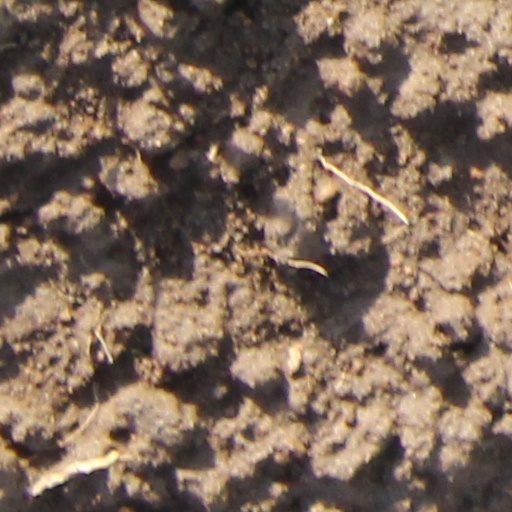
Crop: wheat